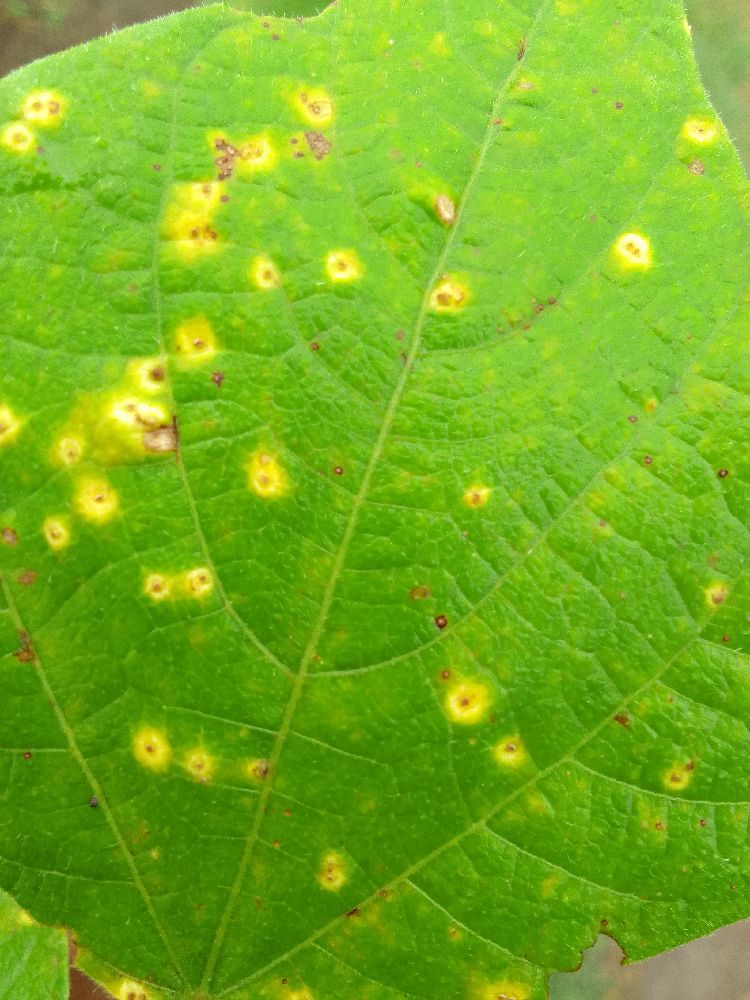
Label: rust